Pokémon Pinball: Ruby & Sapphire

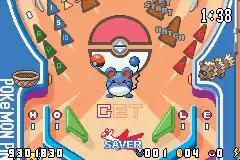
The image depicts the pinball hitting Marill, the target, on the Ruby board. The player has hit it once and has to hit it two more times. The board is decorated with several Pokémon, including Zigzagoon, Pikachu, and Latias. The statistics are shown on the bottom, while the time remaining is shown at the top.

As players hit various objects around the field, their score goes up. At certain scores, players gain a new ball. If the ball falls through the drain, that round is over. The player's scores are tallied, and the player receives bonuses for their achievements. The game features a Ball Saver, which returns the ball to the launcher if it is lost in the drain within the first moments of the round. The Ball Saver icons are Legendary Pokemon Latias and Latios, which are illuminated while Ball Saver is still active. The aforementioned mart can provide boosts for players, one such that adds a Ball Saver. Coins are collected through various means and are used to purchase items from this shop. If all balls are lost, the game is over. The other objective of the game is to complete the Pokédex, similar to other "Pokémon" titles. There are four primary modes - Catch 'Em Mode, Egg Mode, Evolution Mode, and Travel Mode. These modes are typically activated by going through a certain path on the board three times, and then entering an area on the board, such as the Sharpedo, which will activate Catch 'Em Mode.